Birds-1

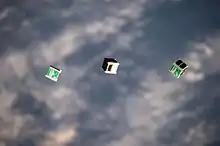
Three out of five Birds-1 satellites in orbit

Five countries built identical satellites: Bangladesh (BRAC Onnesha), Japan (Toki), Mongolia ("Mazaalai"), Ghana (GhanaSat-1), and Nigeria (Nigeria EduSat-1). Each satellite cost about US$500,000 to manufacture and launch. The satellites were cubes in the 1U CubeSat class, weighing around each. Power was generated from solar cells and stored in batteries. They carried 0.3 megapixel and 5 megapixel cameras to image the Earth. The constellation could also transmit music and other sounds back to Earth. The satellites also contained provisions to measure the effects of solar radiation on commercial microprocessors and could measure air density. The satellites were expected to remain in orbit for 1.1 years.